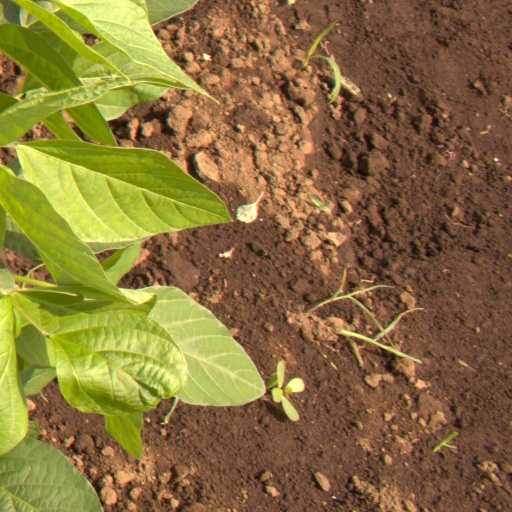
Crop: soybean